Gobseck

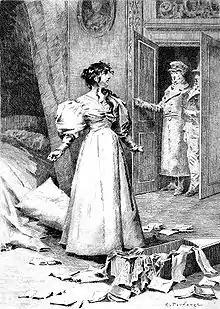
1897 illustration from "Gobseck" (Mme de Restaud, Gobseck and Derville) by Édouard Toudouze

Gobseck, an 1830 novella by French author Honoré de Balzac (1799-1850), appears in the "Scènes de la vie privée" section of his novel sequence "La Comédie humaine".